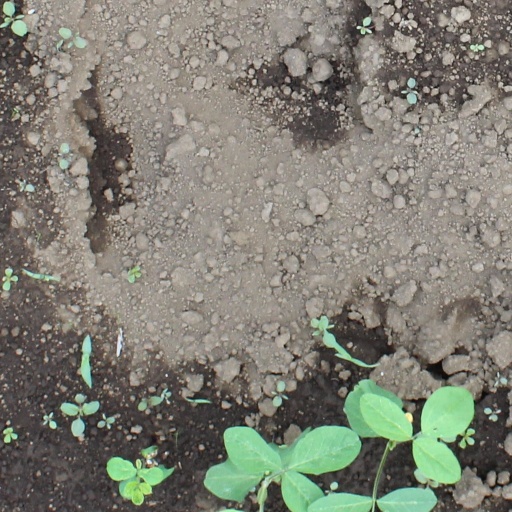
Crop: soybean